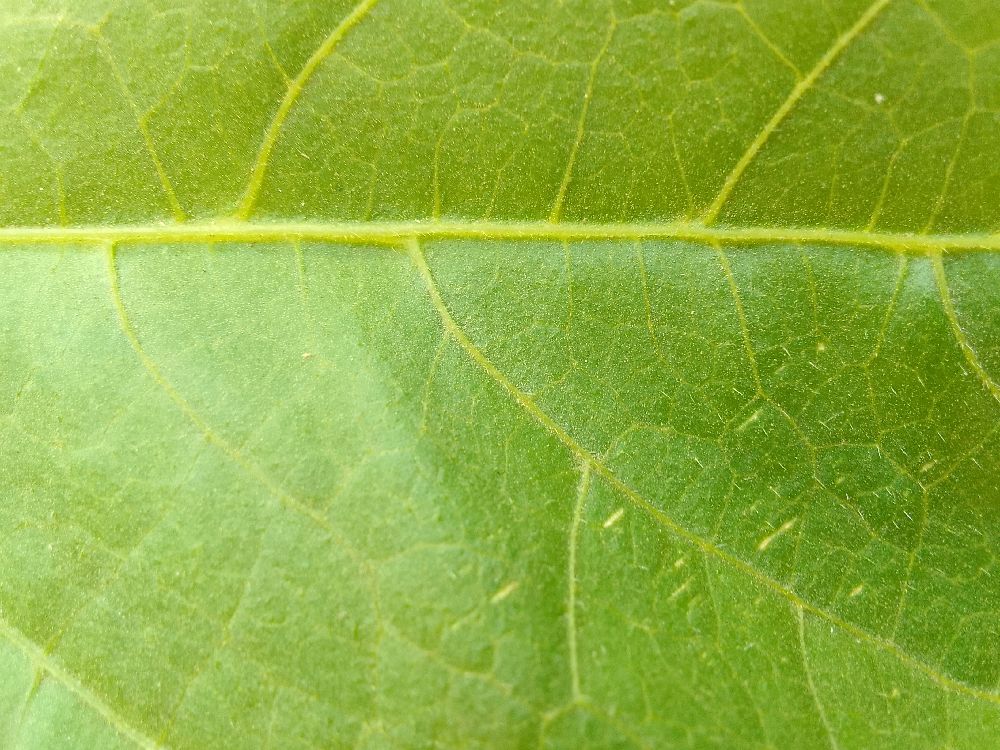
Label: healthy